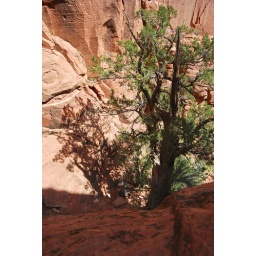
craggly tree in craggly rock